LGBTQ rights in Kansas

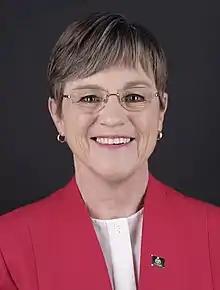
In an attempt to curb anti-LGBT legislation, such as SB 180, Kansas Governor Laura Kelly used veto power to prevent such bills from becoming law. However, many of Kelly's vetoes have been overridden by the Kansas legislature since 2021.

After the passage of Senate Bill 180, only "birth sex only for the individual" would be listed on a birth certificate and on a driver licence officially - under new laws and policies that go into legal effect within Kansas. Kansas in the past couple of years legally allowed transgender people to change the sex marker on their birth certificate, driver's license and other personal documents by court order. When Kansas began allowing this, only two states remained that did not: Ohio and Tennessee. After the law was passed on July 1, governor Laura Kelly announced that the Kansas Department of Revenue would continue serving requests for citizens to change their gender identity. Kansas Attorney General Kris Kobach sued two officials in Kelly's administration over her denouncement of the law, and a temporary two-week restraining order was granted by judge Teresa Watson prohibiting gender identity changes to driver's licenses, citing a "public safety concern." On June 13th, 2025, a unanimous ruling by the Kansas Court of Appeals reversed the injunction and sent it back to the Shawnee District Court for reassessment, stipulating a judge other than Watson should assess the case. According to the Topeka Capitol-Journal, “The Court of Appeals observed that there was no evidence ‘beyond mere speculation’ to support the trial court’s finding that allowing transgender people to change their gender markers would somehow impair the identification of criminal suspects. The Court of Appeals also held AG Kobach had not shown a substantial likelihood of prevailing on his view that S.B. 180 requires all new and renewed driver’s licenses to list the driver’s sex assigned at birth.”